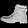
Label: Ankle boot